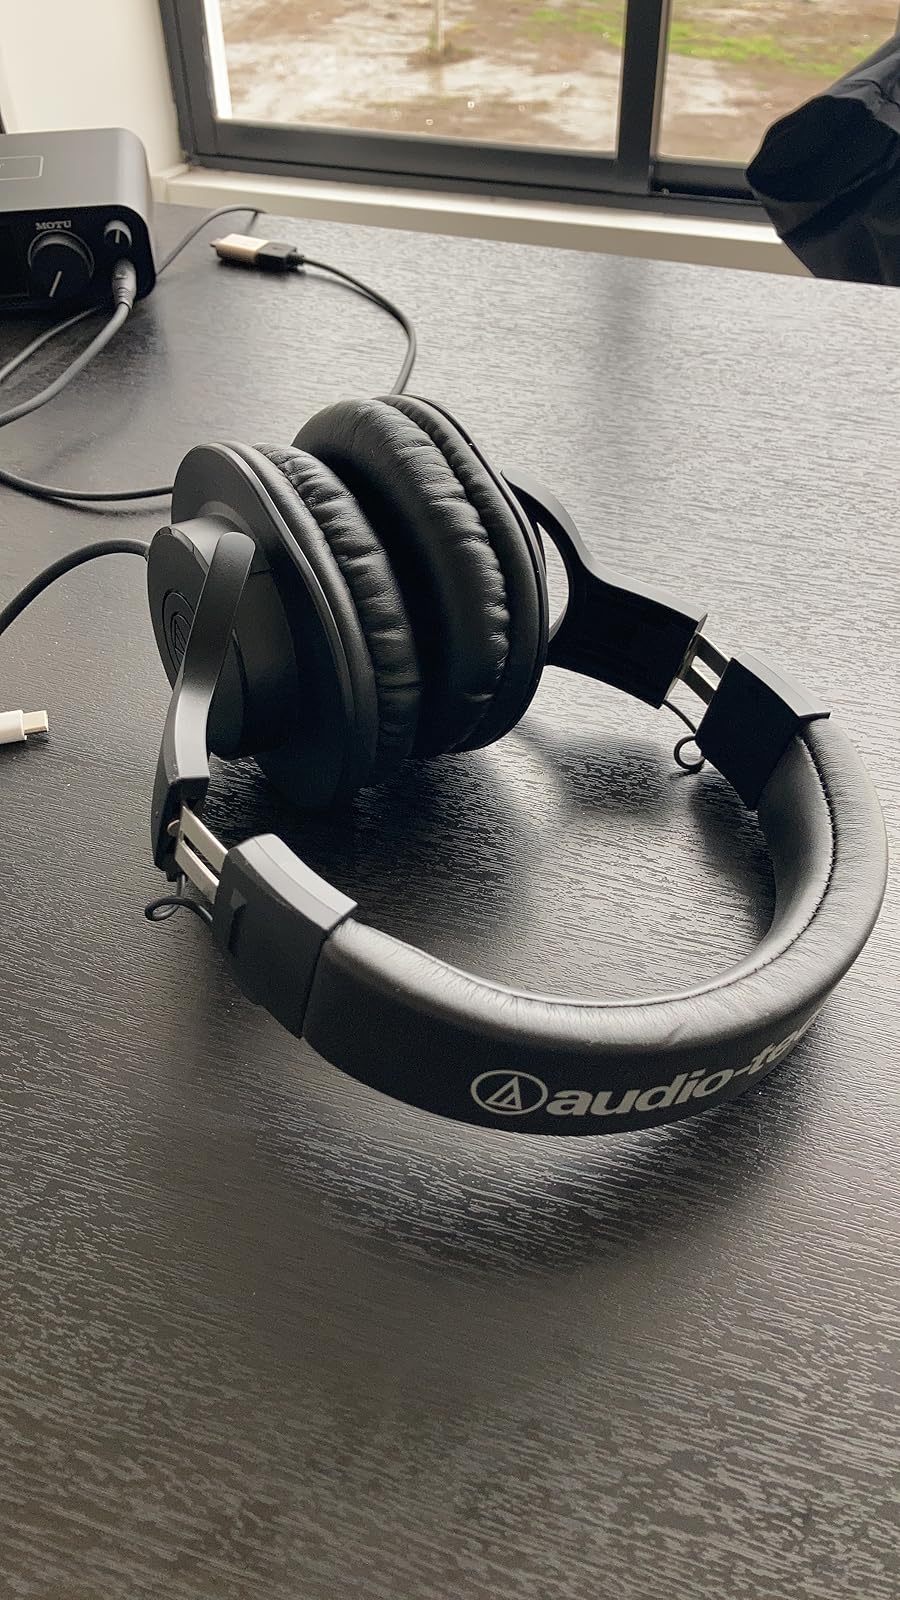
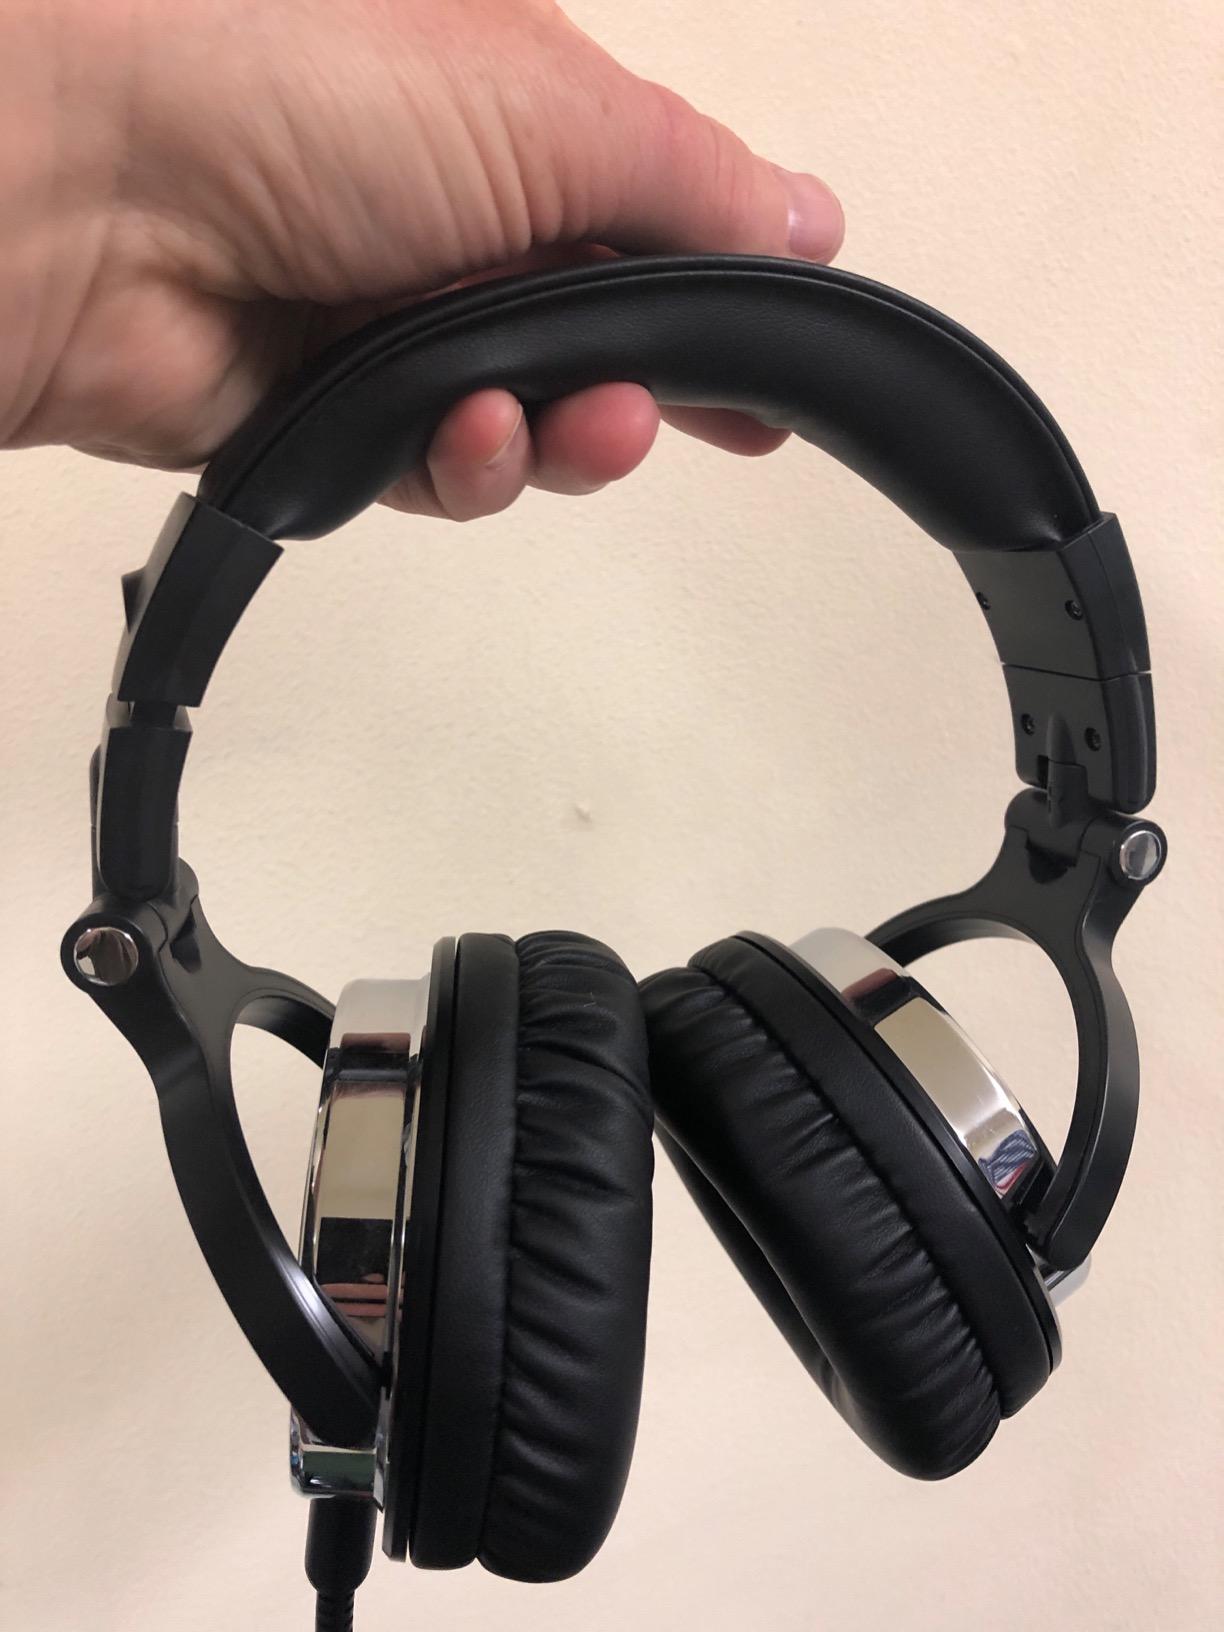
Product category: headphones
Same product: no